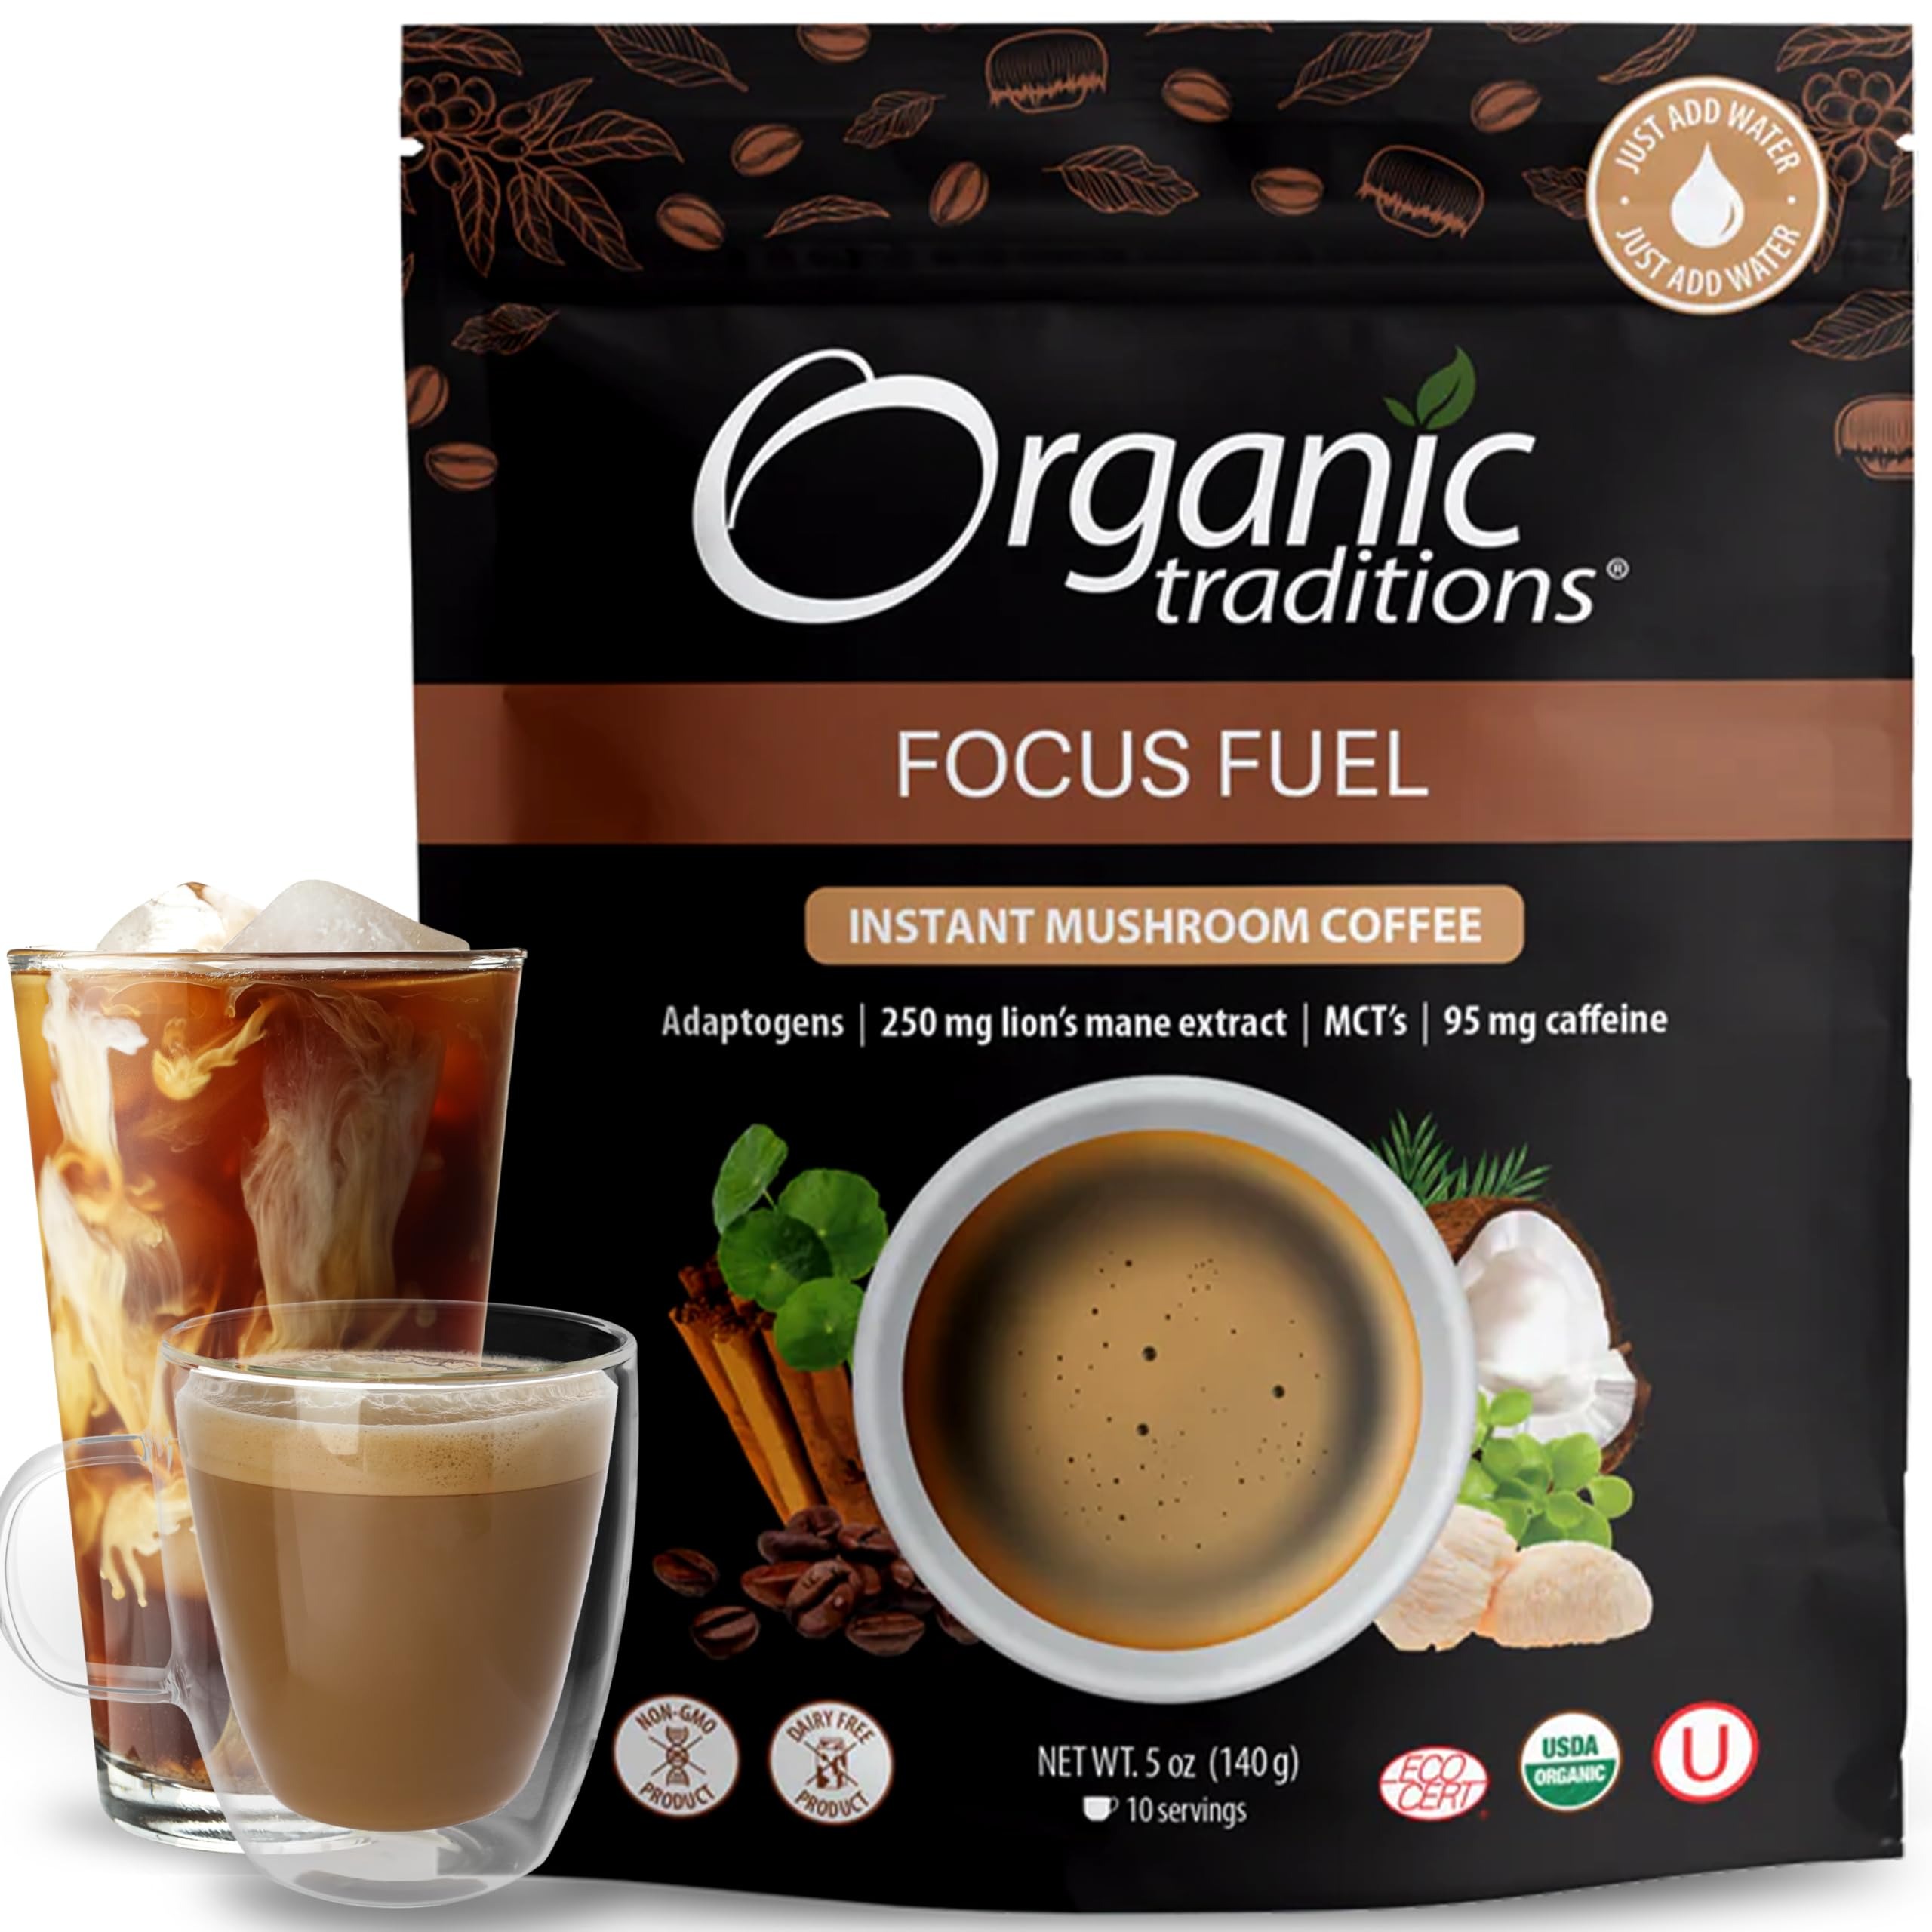
Item Name: ​Organic Traditions Focus Fuel Mushroom Coffee – Organic Instant Mushroom Coffee with Lion’s Mane, Adaptogens, MCTs & Coconut Milk Powder – Supports Focus, Memory & Creativity (10 Servings) 140g/5oz
Bullet Point 1: Supercharge Your Morning Ritual: Kickstart your day with Organic Traditions Superfood Instant Mushroom Coffee - a rich and nourishing alternative to regular coffee. Enjoy sustained energy without the all-too-common caffeine crash., making it the perfect way to power through your day.
Bullet Point 2: The Magic of Mushroom Coffee: Made with lion’s mane, adaptogens like brahmi and gotu kola, MCT powder, and coconut milk, this organic coffee supports memory, cognitive function, and clarity. With 95mg of caffeine, plus adaptogens and antioxidants, it helps boost energy, reduce stress, and strengthen immunity.
Bullet Point 3: Maximum Nutrition with No Artificial Additives: Made with coconut milk powder for a naturally creamy texture, this dairy-free flavored coffee contains no artificial flavors, sweeteners, or preservatives - just wholesome, high-quality ingredients to fuel your body and mind.
Bullet Point 4: Mix, Blend, and Enjoy: Simply mix, whisk, or blend 1 ½ tablespoons with 6-8 oz of hot water or milk of choice, or mix into smoothies for an instant boost. It also adds depth to desserts, protein shakes, and chia pudding, making it a delicious and functional addition to your daily routine.
Bullet Point 5: Not Just a trend - It’s a Tradition: At Organic Traditions, we believe in the power of nutrient-dense, traditional superfoods sourced from around the world. Our mission is to honor ancient wisdom, nourish modern lifestyles, and make wellness a lasting tradition.
Value: 5.0
Unit: Ounce

Price: 17.72